Battle of Romani

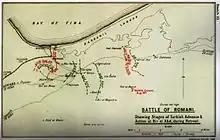
Falls' Sketch Map 10 Stages of Battle of Romani to Bir el Abd

The 3rd Light Horse Brigade set out to find and turn the German and Ottoman left, while at 04:00 the New Zealand Mounted Rifles Brigade headed directly towards Bir el Abd along the old caravan route. By 05:00, they had driven in enemy outposts and reached high ground overlooking Bir el Abd. Royston's Column moved off at 05:00 with the intention of enveloping the Ottoman right, while the New Zealanders attacked in the centre; the four brigades covering a front of .